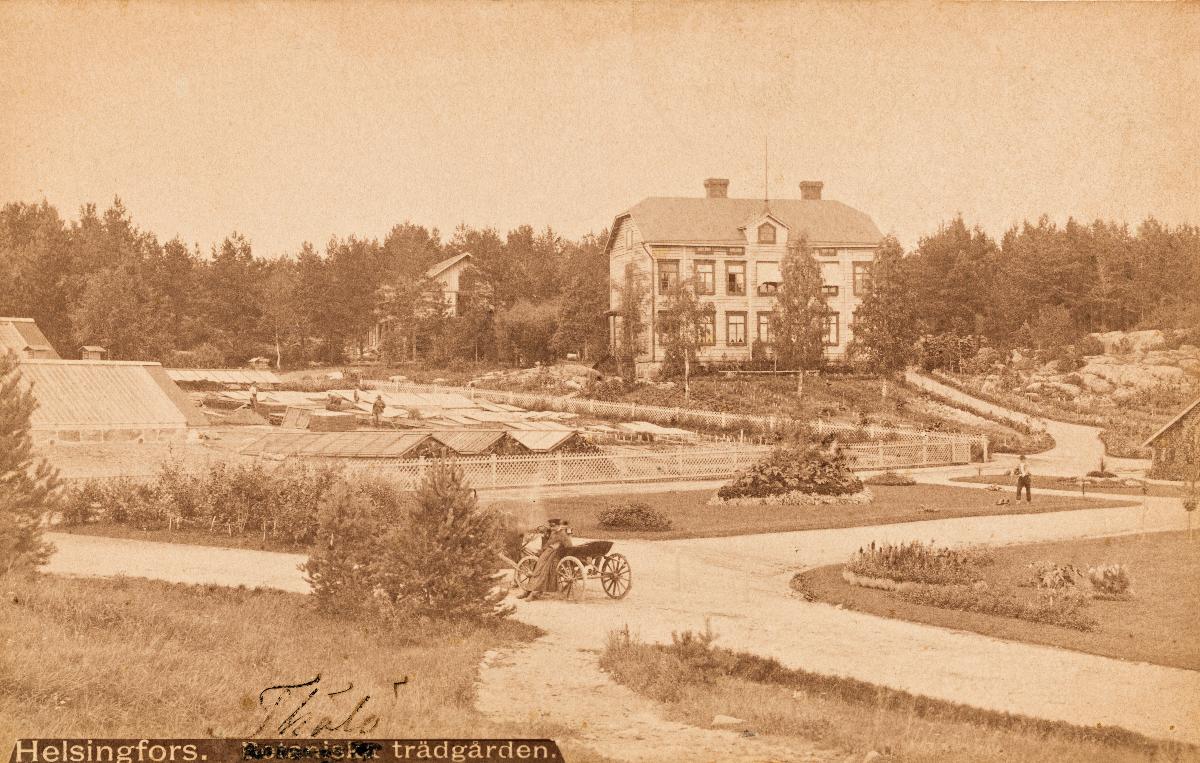
Kasvihuoneita ja avomaan viljelmiä kauppapuutarhassa Arkadian huvila-alueella Töölössä.
sisällön kuvaus: Kasvihuoneita ja avomaan viljelmiä kauppapuutarhassa Arkadian huvila-alueella Töölössä. Oikealla mies työntää ruohonleikkuria, etualalla kuski nojaa kärryihin. Aidan takana työskentelee miehiä viljelmillä. Kallioisella mäellä on kaksi puutaloa metsän laidassa. mustavalkoinen
Ajankohta: kuvausaika: noin 1895-1905
Paikka: Suomi, Uusimaa, Helsinki, Töölö Helsinki, Etu-Töölö Helsinki, Mannerheimintie 30, Suomi, Uusimaa, Helsinki, Kamppi Helsinki, Mannerheimintie 26 - 28
Aiheet: kauppapuutarhat, kasvimaat, puurakennukset, asuinrakennukset, aidat, tiet, hevosajurit, kärryt, istutukset (kasvit), kaupunkimetsät, kalliot, kasvihuoneet, ruohonleikkurit, nurmikot, market gardens, vegetable gardens, wooden buildings, residential buildings, fences, roads, coach drivers, carts, plantings, urban forests, rocks (landforms), greenhouses, lawn mowers, lawns, handelsträdgårdar, grönsaksland, träbyggnader, bostadshus, staket, vägar, kuskar, kärror, planteringar, klippor, växthus, gräsklippare, gräsmattor